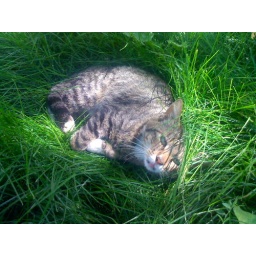
My brothers cat chillin in the grass